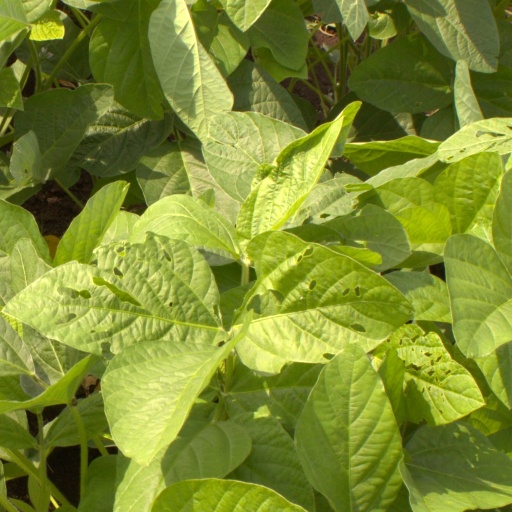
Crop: soybean